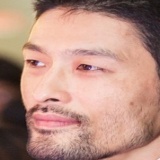
diễn viên Johnny Trí Nguyễn